Pete Buttigieg

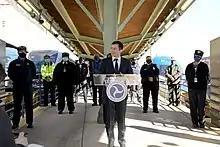
Buttigieg visits Washington Union Station on his first full day as Secretary of Transportation

In January 2017, Buttigieg announced his candidacy for chairman of the Democratic National Committee (DNC) in its 2017 chairmanship election. He built a national profile as an emerging dark horse in the race for the chairmanship with the backing of former DNC chairman Howard Dean, former Maryland governor Martin O'Malley, Indiana senator Joe Donnelly, and North Dakota senator Heidi Heitkamp. Buttigieg campaigned on the need for the Democratic Party to empower its millennial members. Buttigieg pledged to resign as mayor if elected DNC chair.